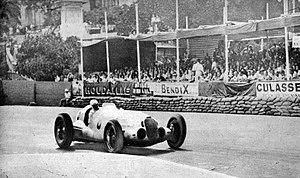
Rudolf Caracciola au Grand Prix de Monaco 1937.
Le Grand Prix de Monaco 1937 est un Grand Prix comptant pour le Championnat d'Europe des pilotes, qui s'est tenu sur le circuit de Monaco le 8 août 1937.